Cicero, New York

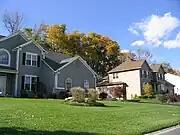
Picture of a typical residential neighborhood in Cicero.

According to the United States Census Bureau, the town has a total area of , of which is land and (0.10%) is water.